2014 South African general election

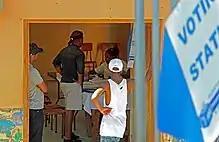
Born-free generation registering to vote for the first time in the 2014 general election

On the weekends of 9–10 November 2013 and 8–9 February 2014 all voting stations were opened for new voters to register and for those who moved residence to re-register in their new voting district. The presidency of South Africa urged voters who had missed the voting station registration weekends to register at an IEC office during office hours. Presidential spokesperson, Mac Maharaj, said that voters were allowed to register to vote until the election date is published in a government gazette, after which the voters' roll is closed. Approximately 5.5 million people in total visited voting stations, including between 1 and 2 million new voters. This increased the number of registered voters to 25.3 million, representing 80.5% of the 31.4 million people eligible to vote in the country. South Africans who were born after the 1994 general election, known as the "born-free" generation, and are aged 18 or older were eligible to vote for the first time.